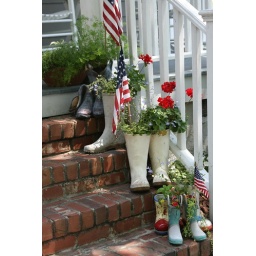
Dad put the boat in the water and we took the gang up the ICW to Southport for 4th of July festivities.